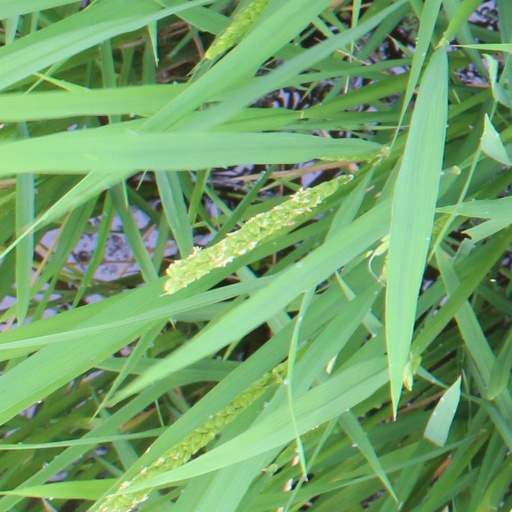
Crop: rice